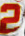
Number: 2